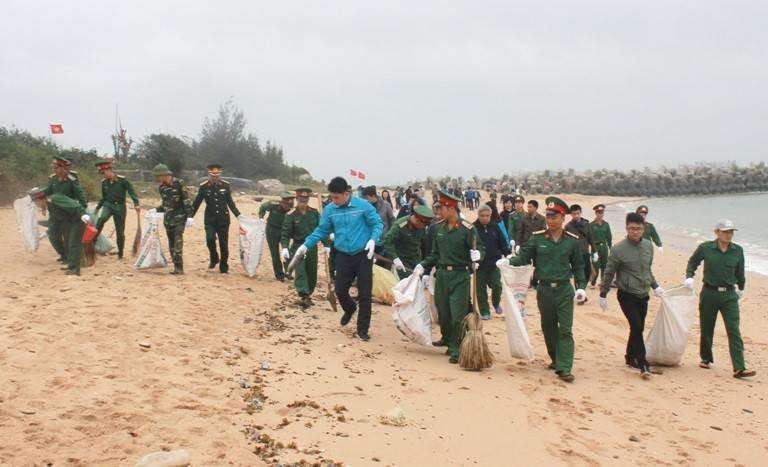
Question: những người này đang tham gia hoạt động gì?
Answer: họ đang vệ sinh bãi biển